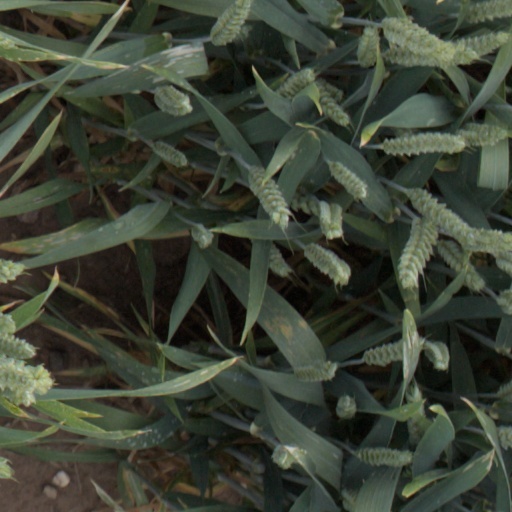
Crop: wheat